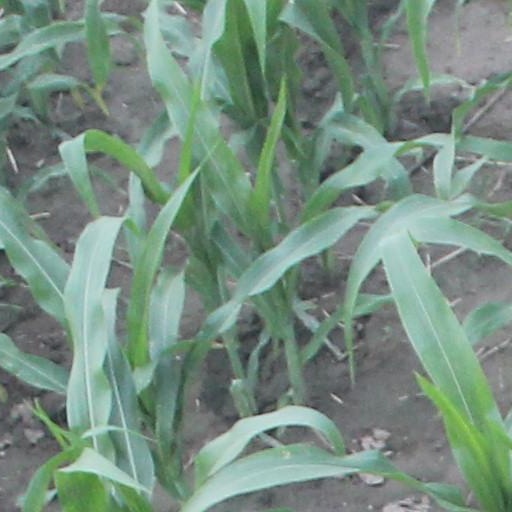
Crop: maize; corn